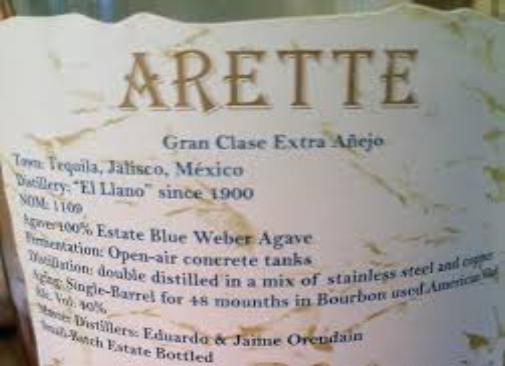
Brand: Arette
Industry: Food